ECW One Night Stand (2006)

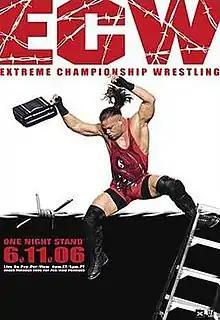
Promotional poster featuring Rob Van Dam, winning the Money in the Bank ladder match at WrestleMania 22

The 2006 ECW One Night Stand was the second annual One Night Stand professional wrestling pay-per-view (PPV) event produced by World Wrestling Entertainment (WWE). It was held on June 11, 2006, at the Hammerstein Ballroom in the Manhattan borough of New York, New York. Like the previous year's event, although wrestlers from WWE's Raw and SmackDown! brand divisions had appeared on the show, it was primarily held as a reunion show for wrestlers from the former Extreme Championship Wrestling (ECW) promotion, the assets of which WWE acquired in 2003. Just prior to the event, WWE also established a third brand dubbed ECW for wrestlers of the former promotion and newer talent. The event was in turn WWE's first PPV to feature the ECW brand.